Foo Fighters

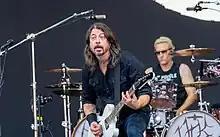
The Foo Fighters performing at Glastonbury 2023; drummer Josh Freese (right) joined the band earlier that year

The Foo Fighters planned to follow their international tour with a North American tour to promote "Sonic Highways", beginning with a special Fourth of July event in Washington, D.C., that would commemorate the band's 20th anniversary. The all-day event was to be held at Washington's RFK Stadium featuring performances by Joan Jett and the Blackhearts, Heart, LL Cool J, Gary Clark Jr., and Buddy Guy. Dave Grohl's injury initially led to speculation that the band would drop out of the event but they later confirmed they would perform; however, the injury did prevent them from headlining the 2015 Glastonbury Festival. The band performed for 48,000 people with Grohl in a custom-built moving throne which he claimed to have designed himself while on painkillers.